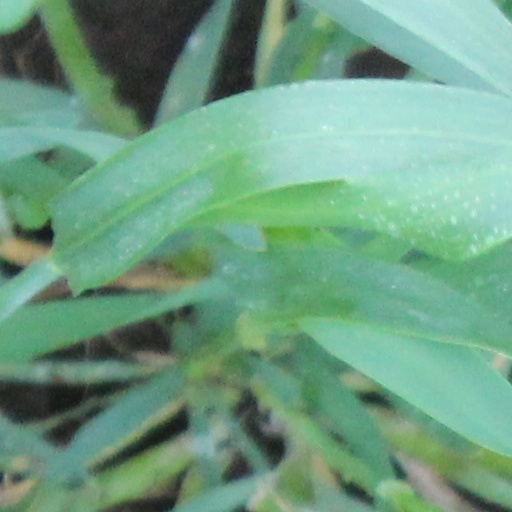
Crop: wheat